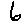
Label: 6